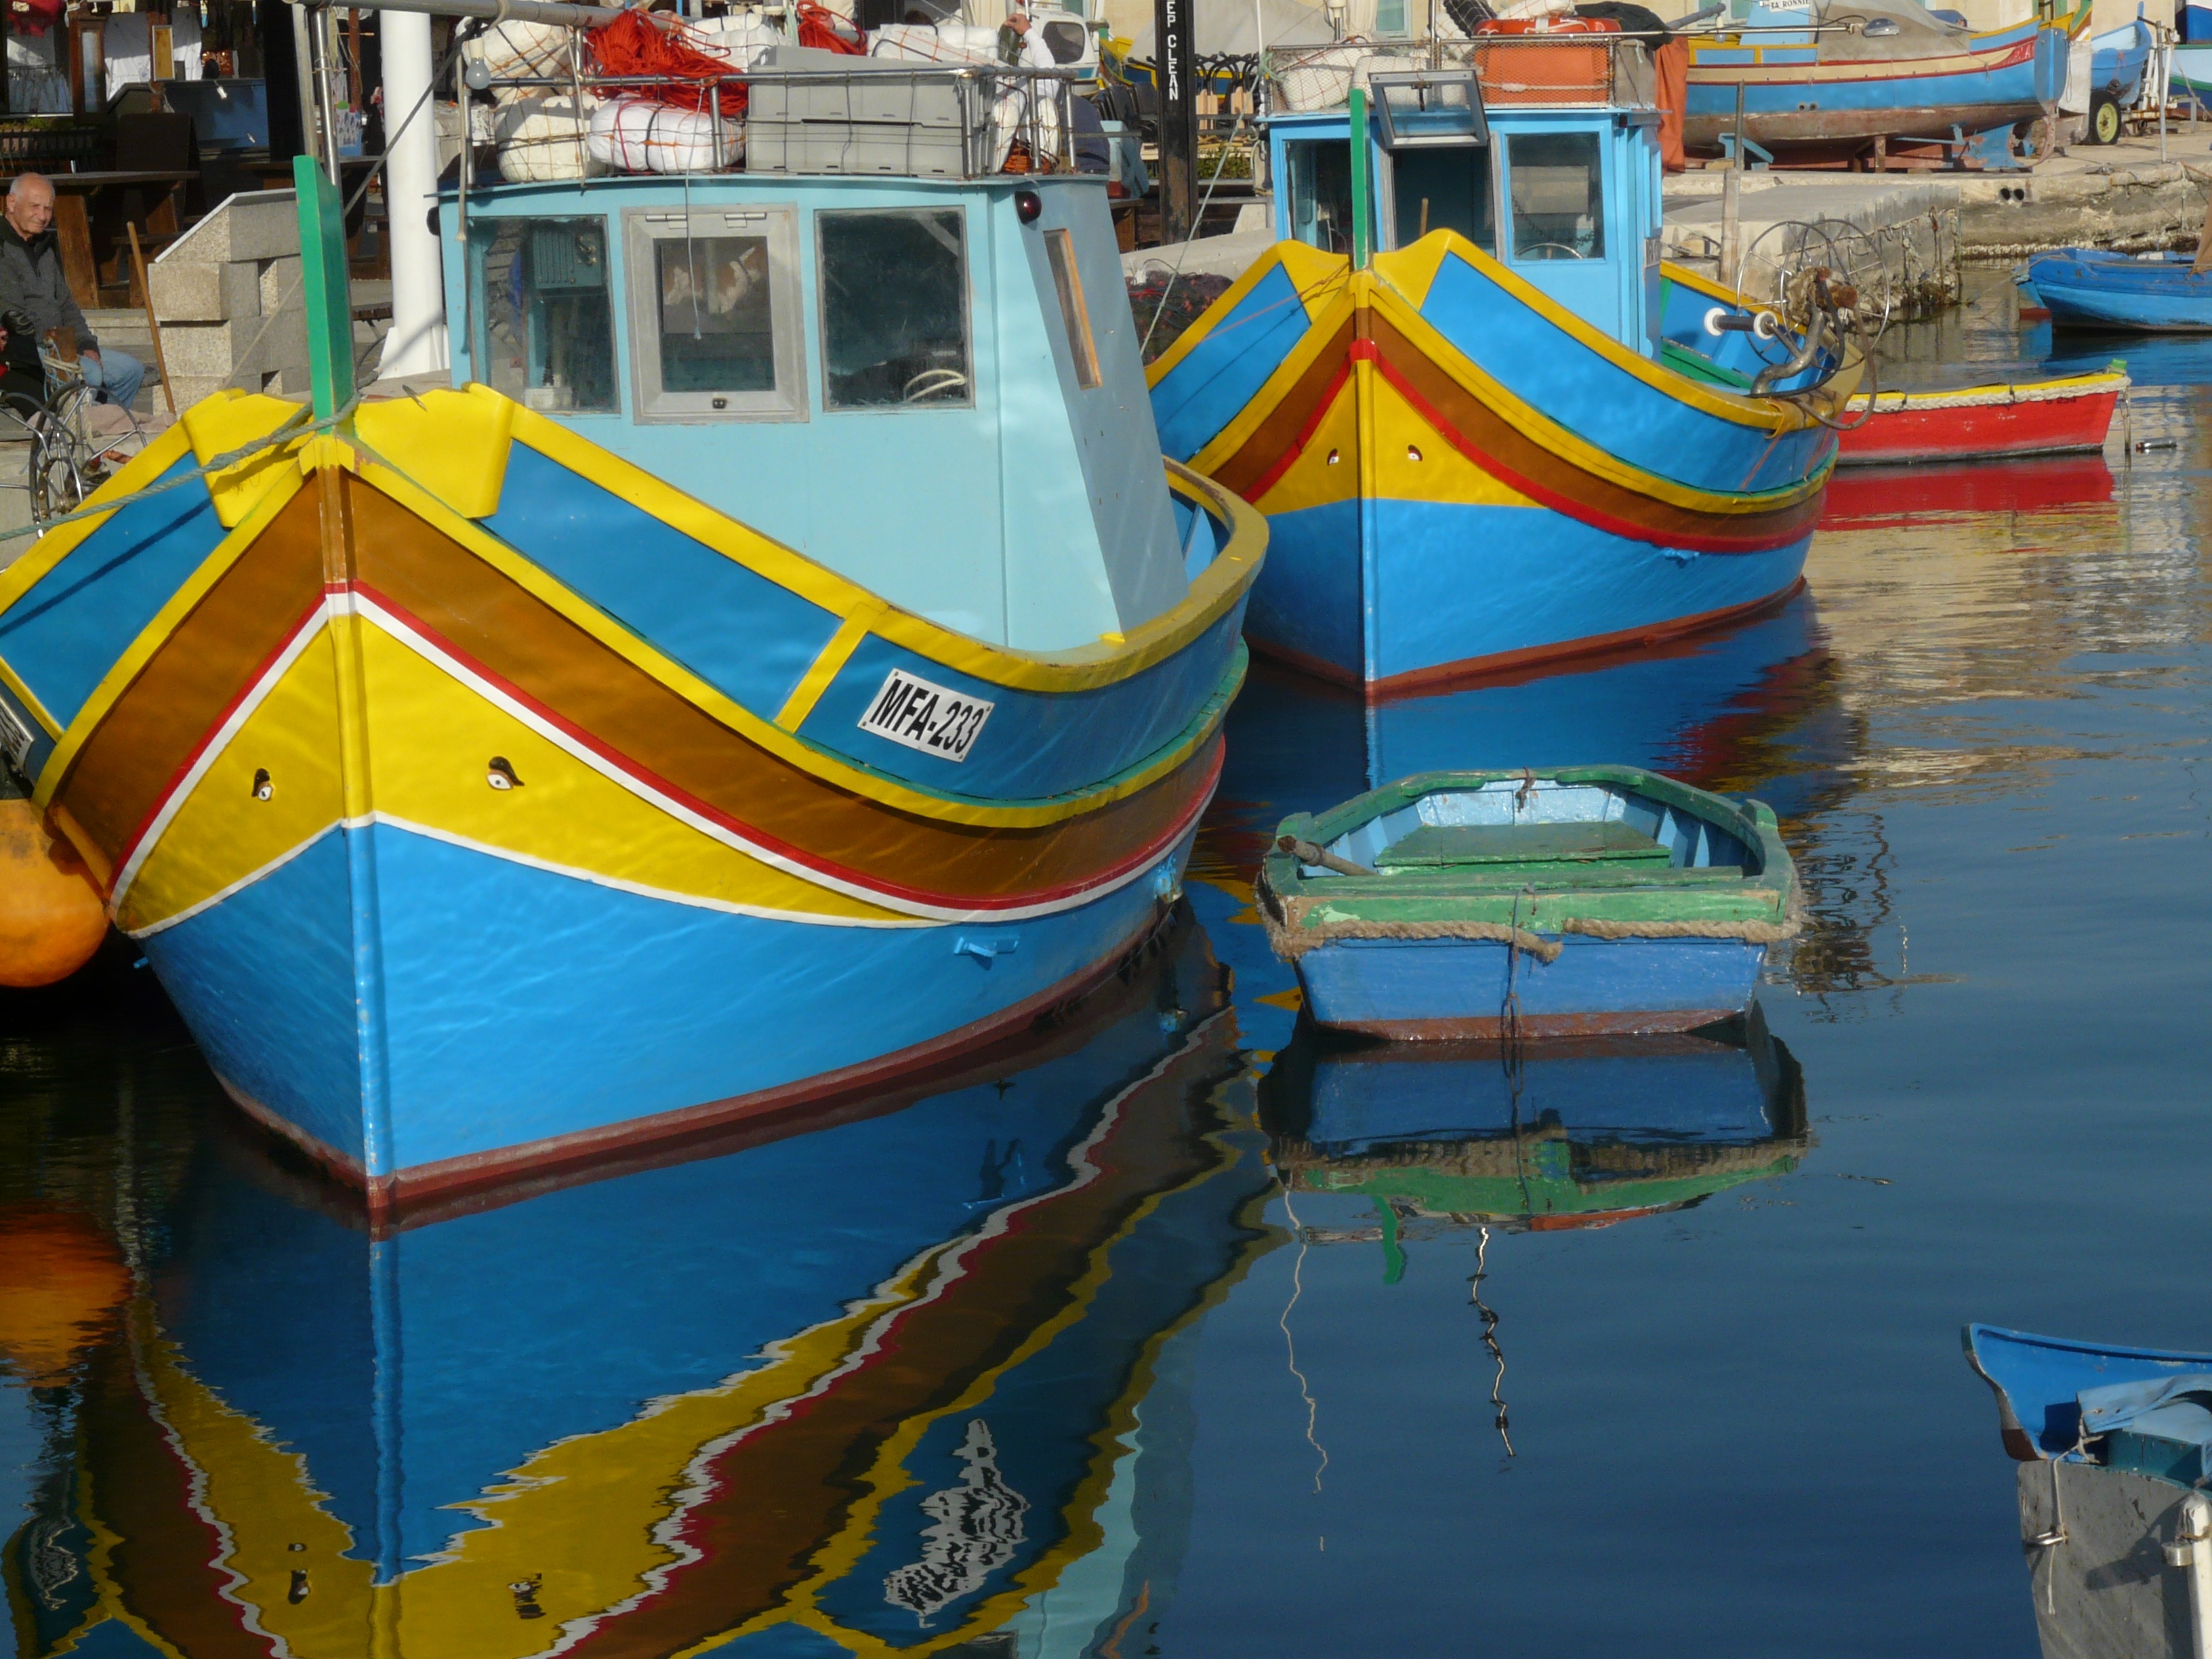
sea, boat, mediterranean, vehicle, fishing, color, port, colorful, sailboat, waterway, boating, painted, malta, watercraft, cutter, fishing vessel, fishing boats, marsaxlokk